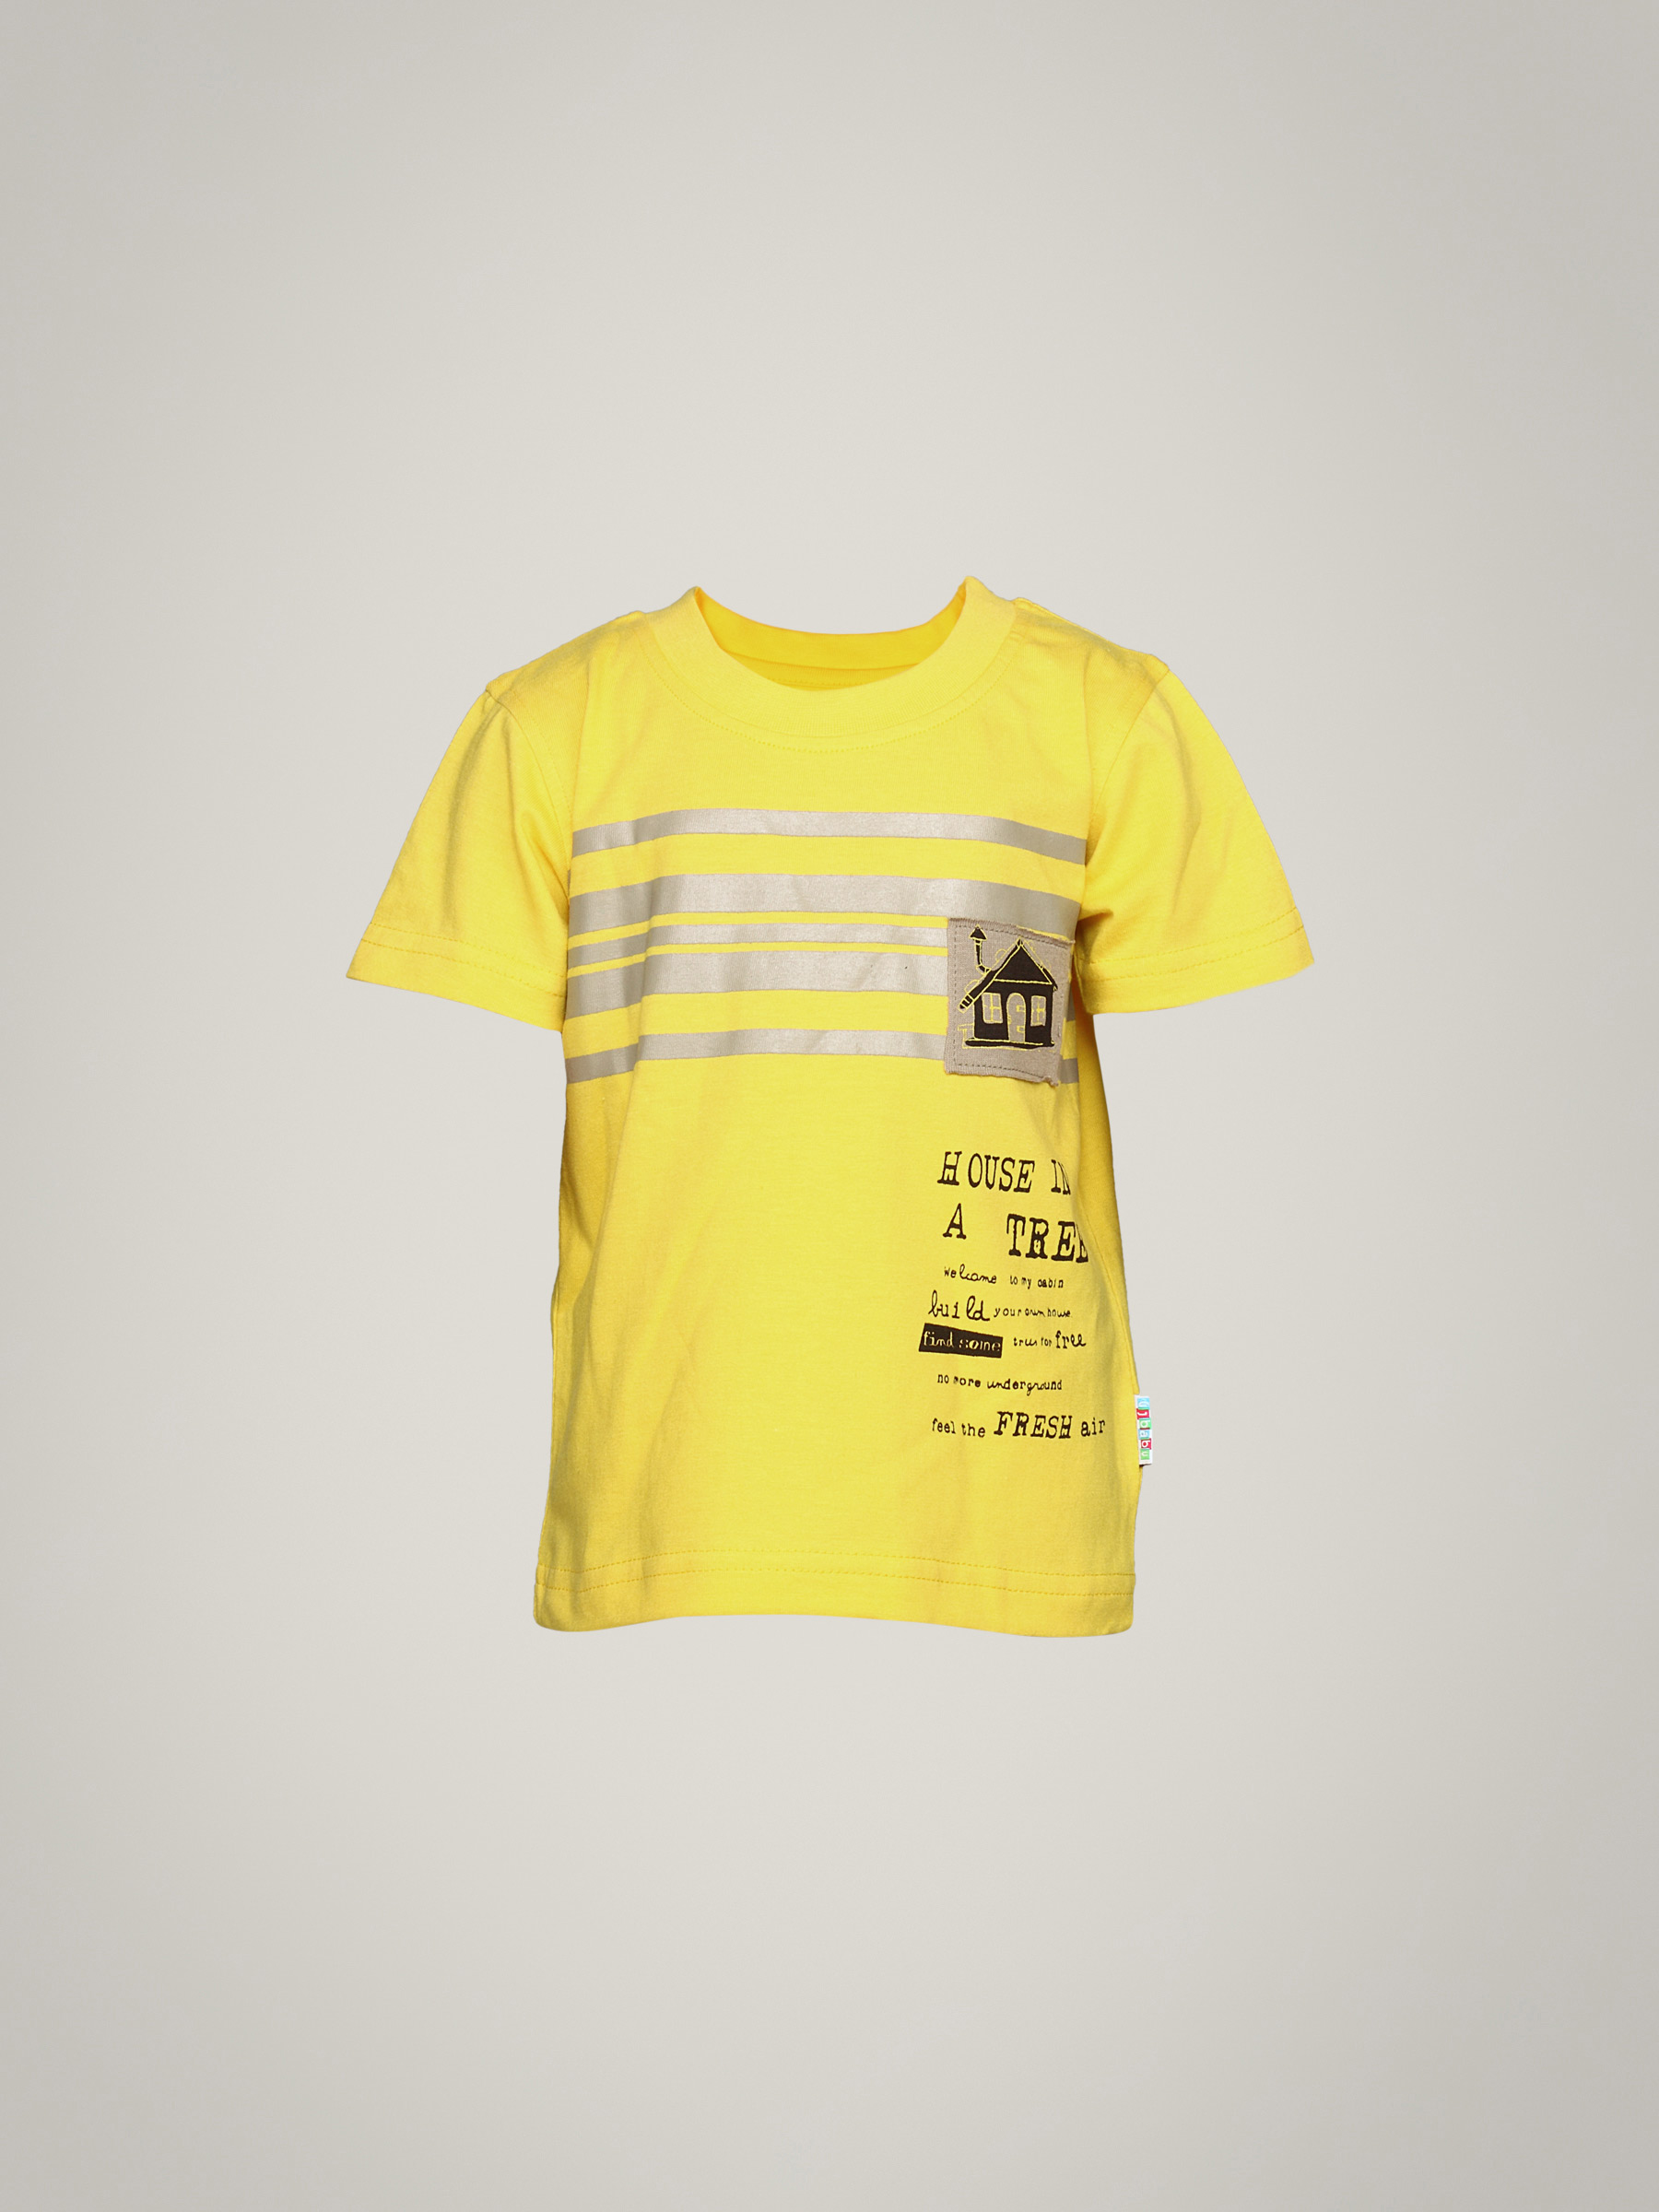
Gini and Jony Boy's Kaffle Yellow Infant Kidswear
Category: Apparel / Topwear / Tshirts
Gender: Men
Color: Yellow
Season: Summer 2011
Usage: Casual